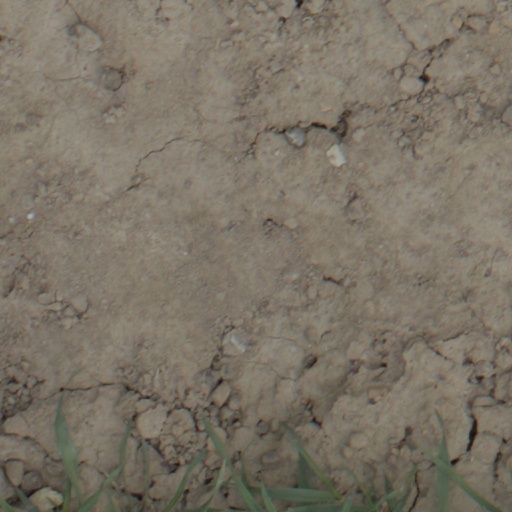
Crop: wheat